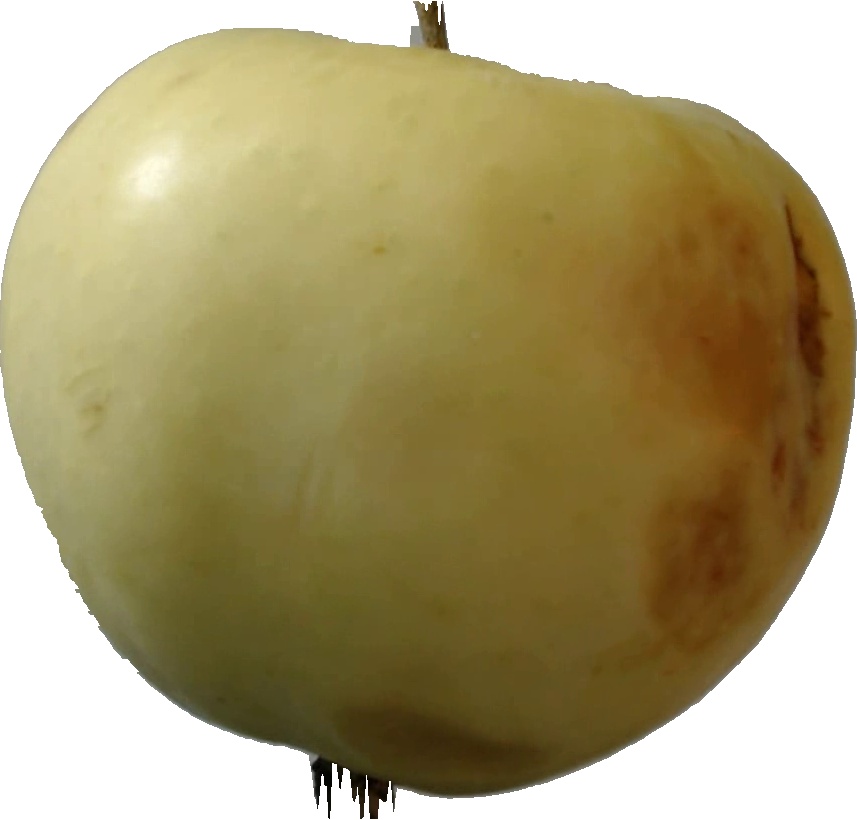
Label: apple_hit_1